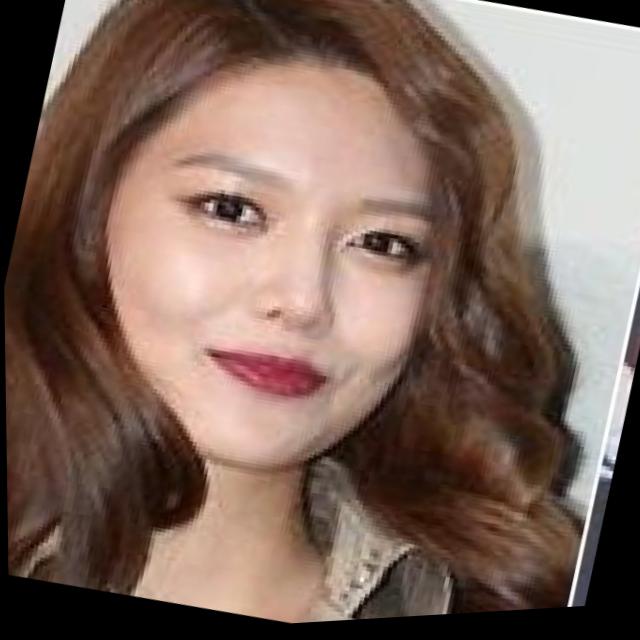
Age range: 21-44